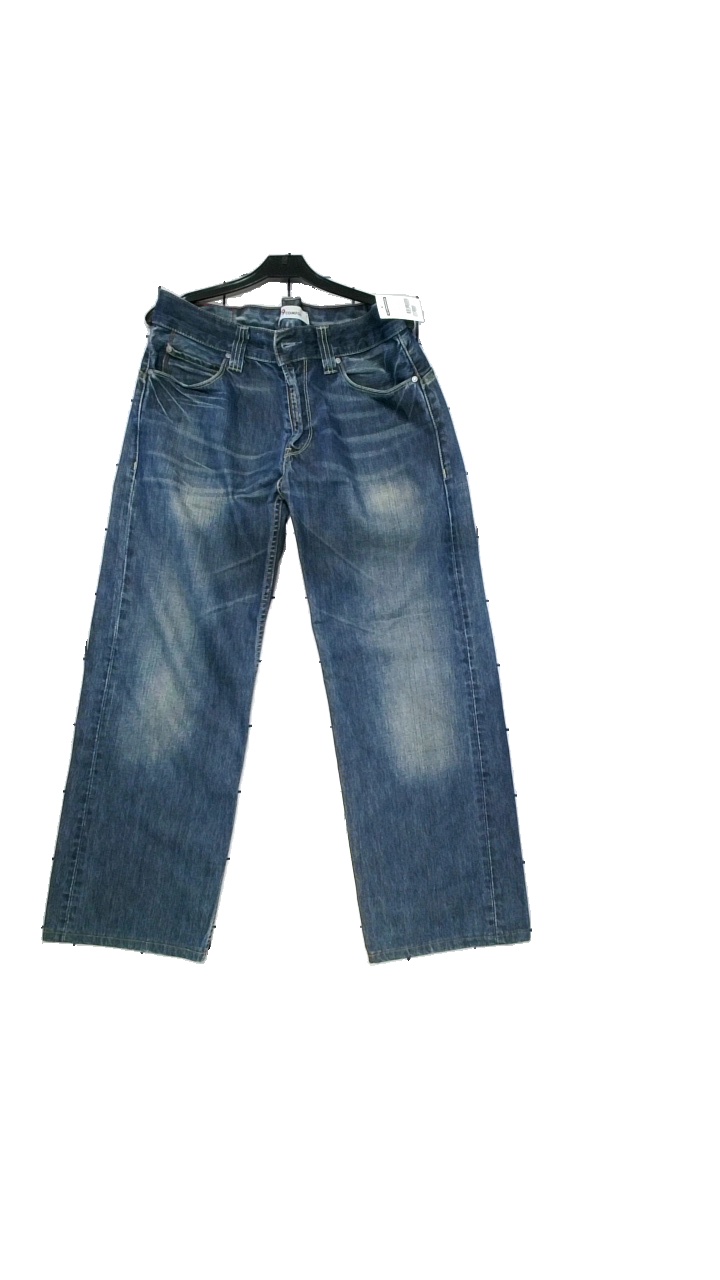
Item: Jeans (Unisex)
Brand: Levi's
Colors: Blue
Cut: Regular, Loose
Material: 100% cotton
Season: All
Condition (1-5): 3
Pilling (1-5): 4
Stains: Minor
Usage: Reuse
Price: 150-250